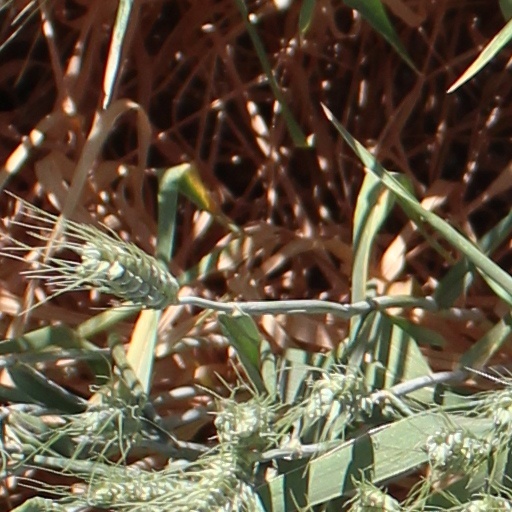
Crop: wheat